Dresden Historical Neumarkt Society

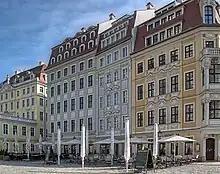
The Neumarkt with buildings designed according to historical models, thanks to work by the GDND, 2011

Following the war destruction, some historical buildings like the Zwinger Palace and the Semper Opera had been reconstructed by the GDR authorities, but very little development had taken place on the site of the former Neumarkt. The socialist authorities had demolished all but a few of the war ruins that had remained in the Neumarkt with plans of building a new socialist Dresden. These plans came to nothing and the site remained undeveloped into the 1980s. This provided the opportunity for its reconstruction on the original historic footings.